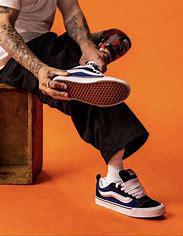
Brand: Vans
Model: KNU Skool